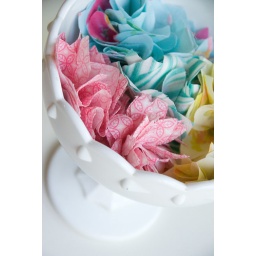
fabric flowers in milk glass